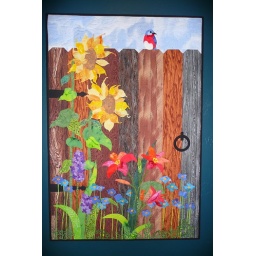
I designed this quilt to hang in my office. It is machine quilted and the flowers are fused.